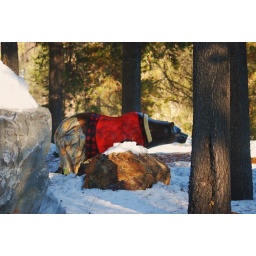
This bear is dressed in camoflauge pants, a red and black flannel shirt and a vest.